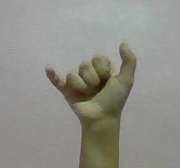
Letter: ya